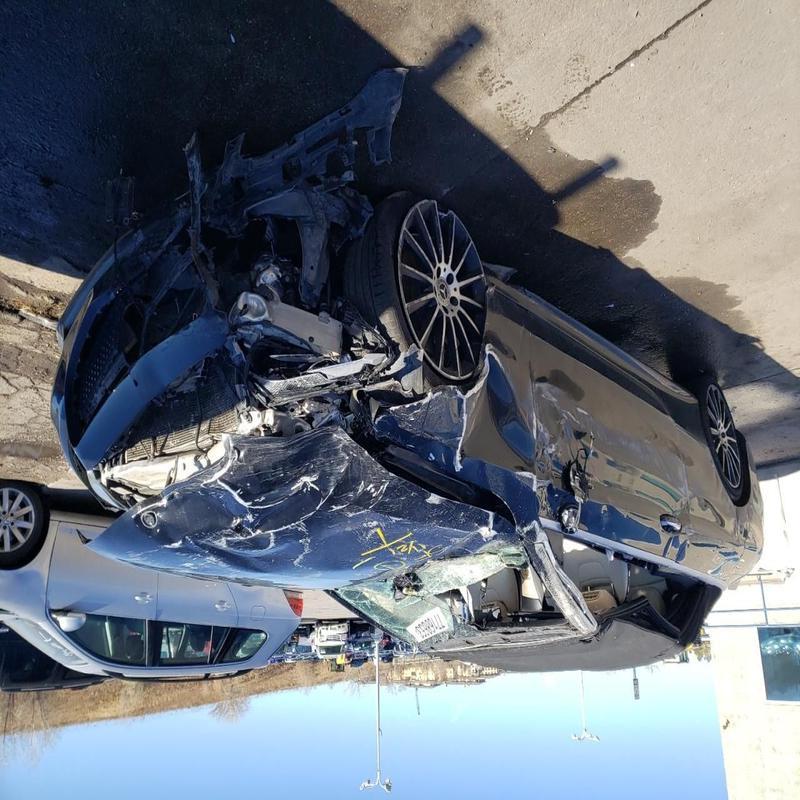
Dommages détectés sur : plaque d'immatriculation avant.
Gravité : mineur